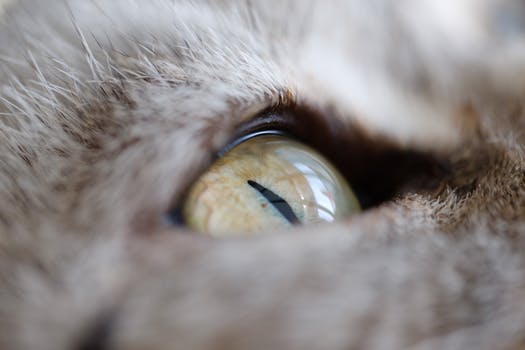
Label: No Watermark